Crofton, London

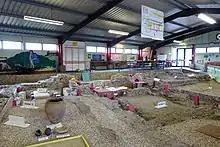
Crofton Roman Villa

A Roman settlement existed here from circa 140 ADs-400, with the ruins of a Roman villa forming a small museum just next to Orpington train station.